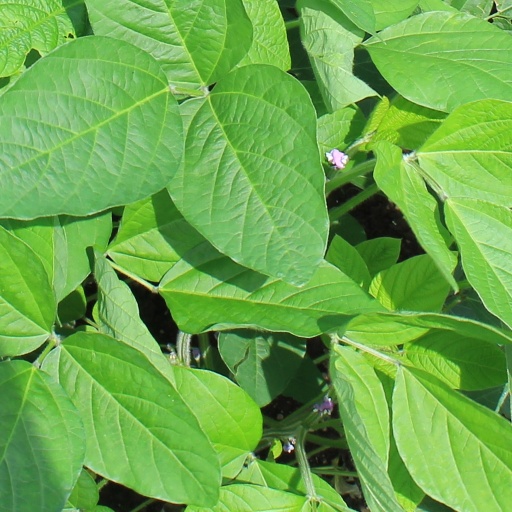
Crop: soybean